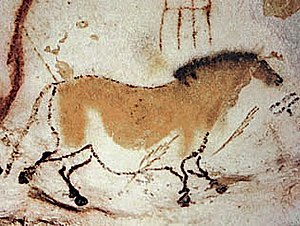
Hulemaleri
Dette hulemaleriet af en hest fra de omfattende grottesystemene i Lascaux i Frankrig malet år 15 000 til 13 000 år før Kristi fødsel, dvs ved udgangen af perioden kaldet senpaleolitikum.
Hulemalerier og hellemalerier er betegnelsen for en type af billeder og bjergkunst malet på hule eller klippe vægge i forhistorisk tid.